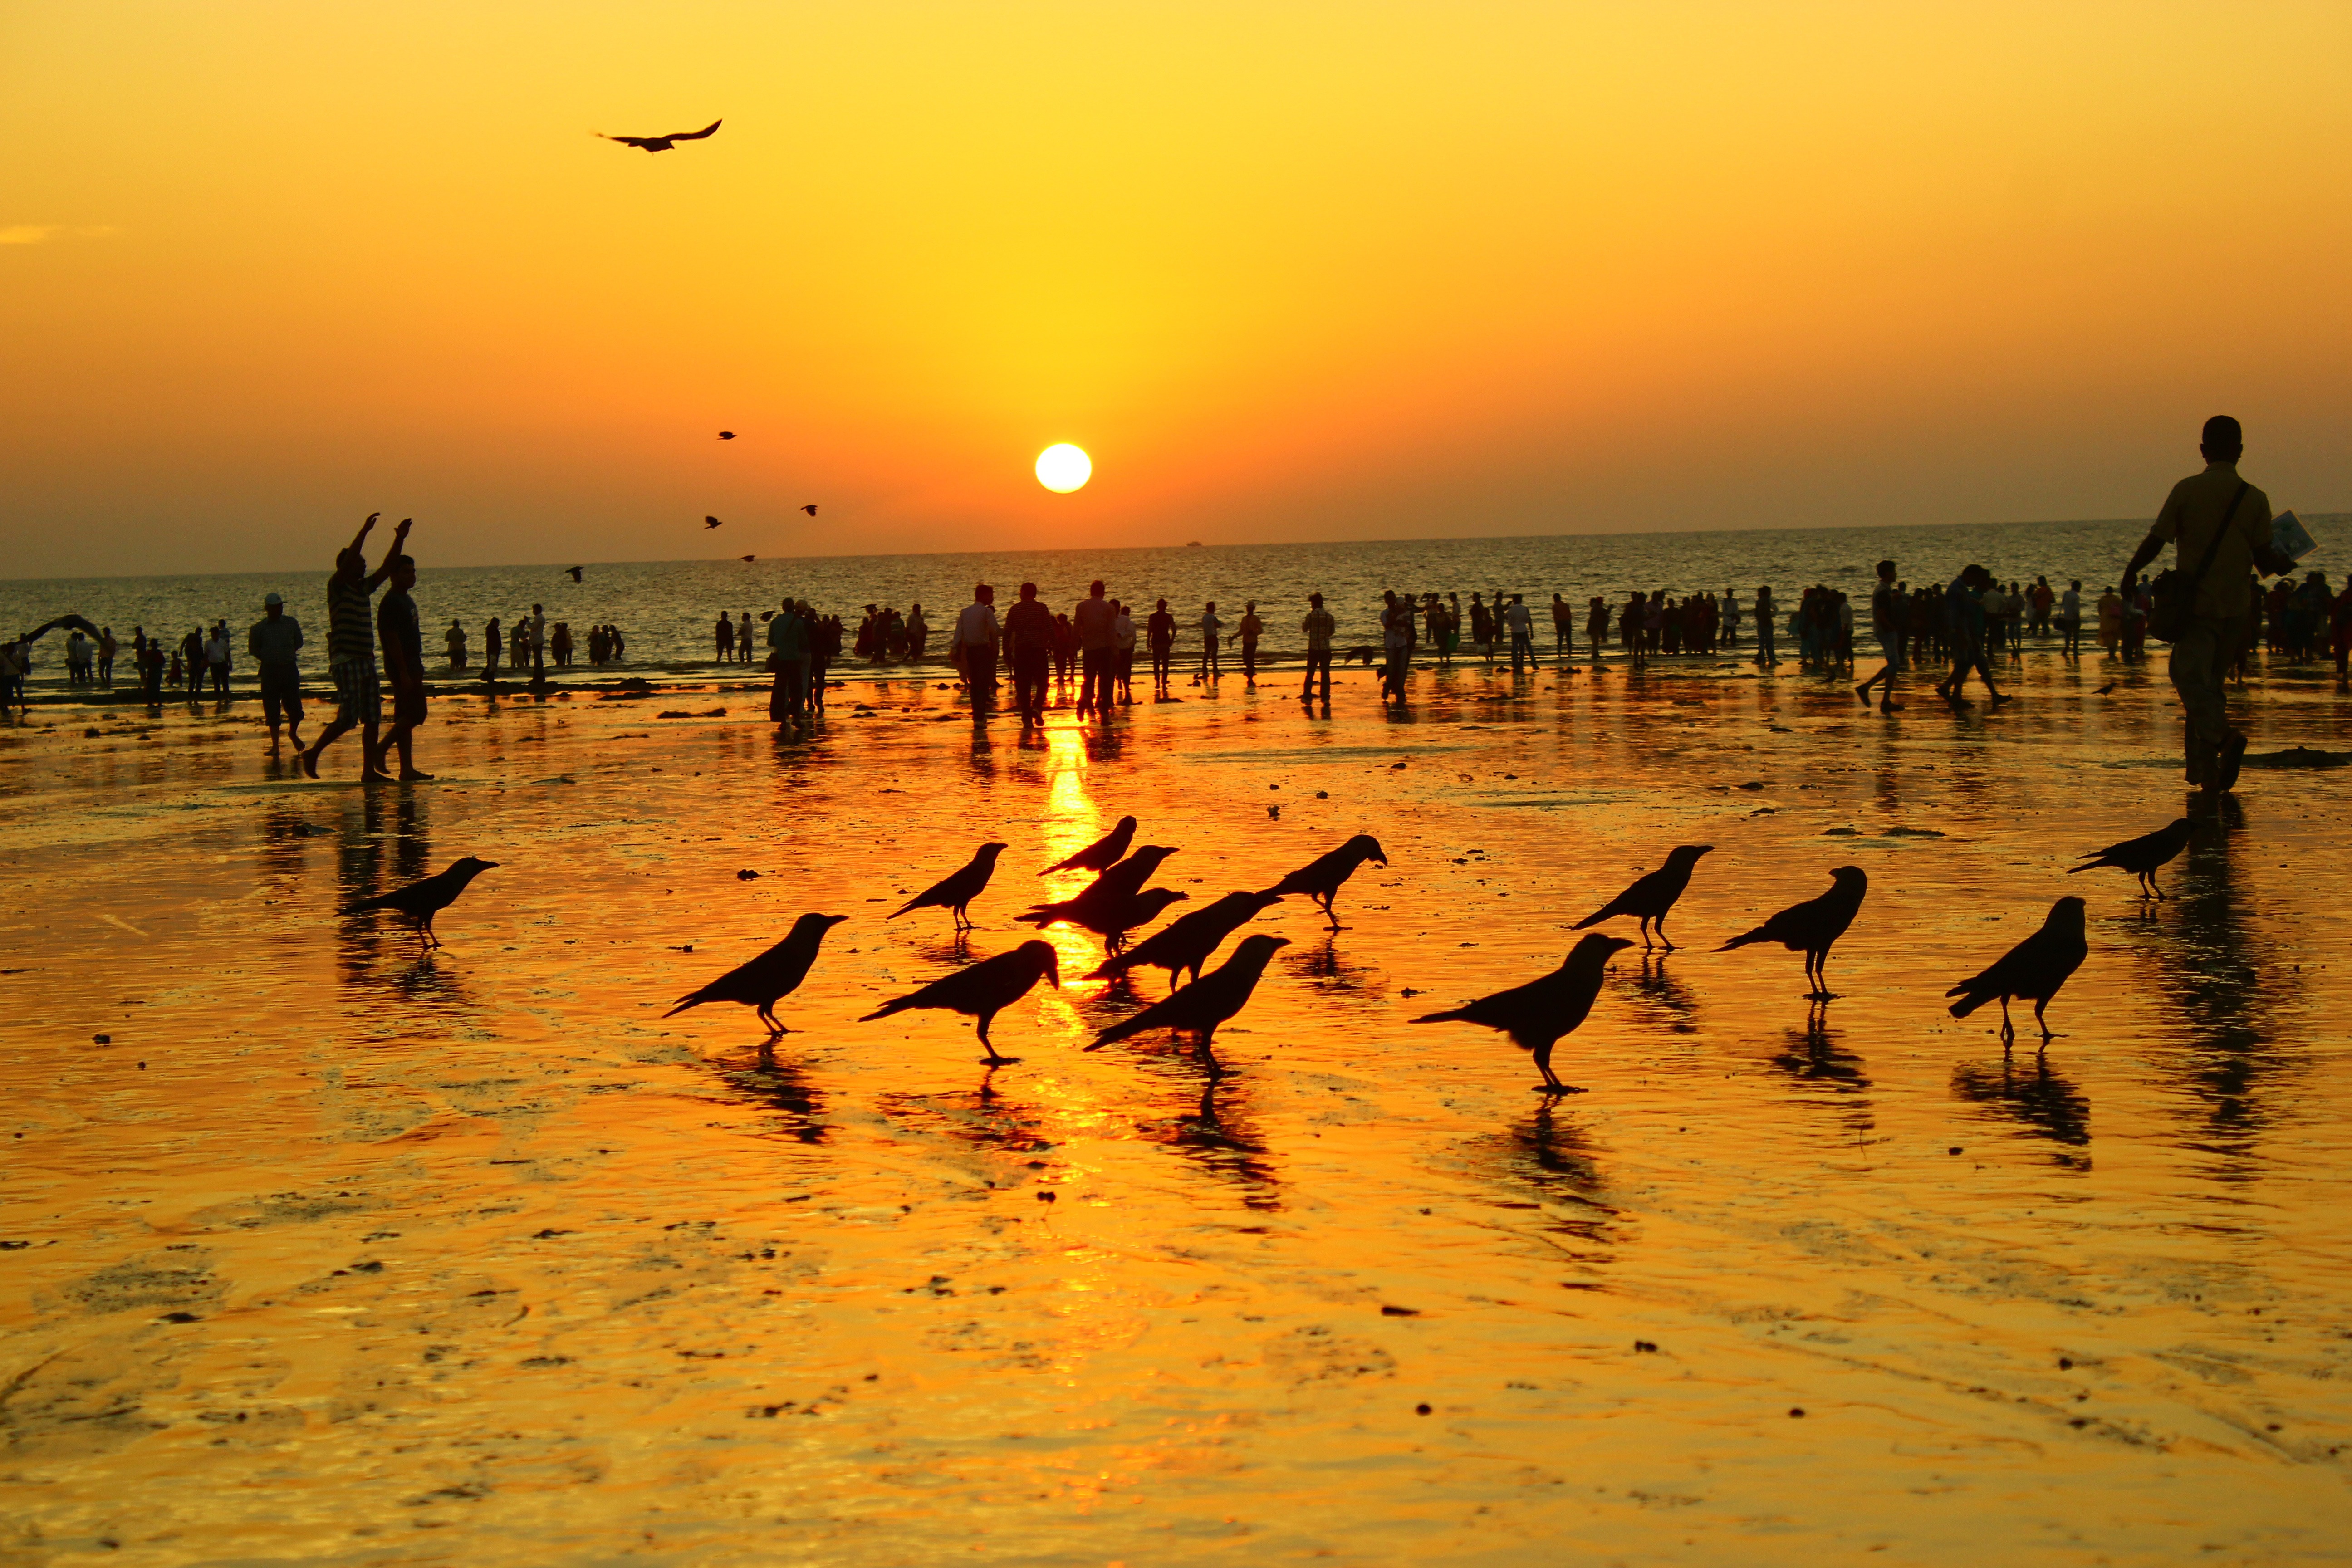
beach, sea, coast, sand, ocean, people, sky, sun, sunrise, sunset, sunlight, morning, shore, wave, dawn, crowd, dusk, evening, reflection, low tide, colorful, seashore, body of water, birds, gold, bright, beautiful, crows